Hossaka Station

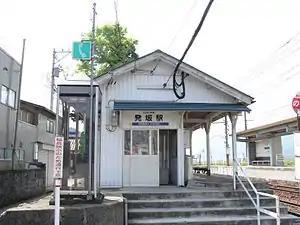
Hossaka Station in May 2009

is an Echizen Railway Katsuyama Eiheiji Line railway station located in the city of Katsuyama, Fukui Prefecture, Japan.